UK Independence Party

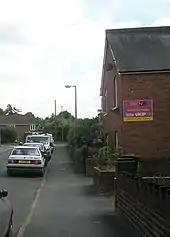
UKIP poster in Egham, Surrey, for the 2009 European elections

UKIP gained traction from the fact that post-2008, immigration had come to the forefront of many Britons' minds as a result of increased EU migration and its concomitant social changes. By the 2015 general election, the political scientists James Dennison and Matthew Goodwin argued, UKIP had secured "ownership" of the immigration issue among British voters, having secured it from the Conservatives. However, the party's campaign against immigration has been accused of using racism and xenophobia to win votes. Political scientist David Art suggested that in its campaign to restrict immigration, UKIP had "flirted with xenophobia", while Daniel T. Dye stated that part of the party's appeal was its "sometimes-xenophobic populism", and the journalist Daniel Trilling stated that UKIP tapped into the "anti-immigrant and anti-Muslim populism" that was popular in the late 2000s. The political scientist Simon Usherwood stated that UKIP's hardening of immigration policy "risked reinforcing the party's profile as a quasi-far-right grouping", elsewhere stating that the party was only held together by its opposition to the EU and immigration, suggesting that it had "no ideological coherence" beyond that.